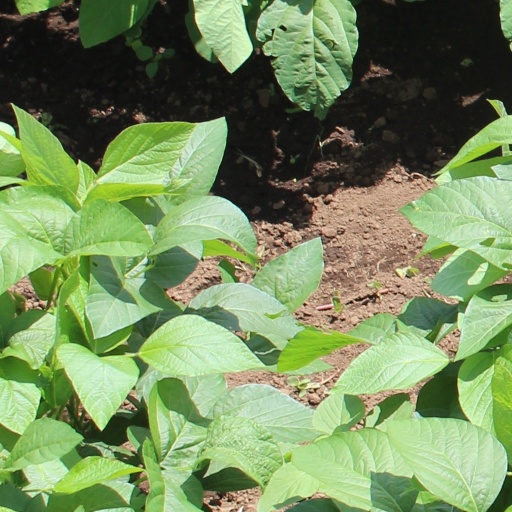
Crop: soybean